Describe the emotion expressed in this image:  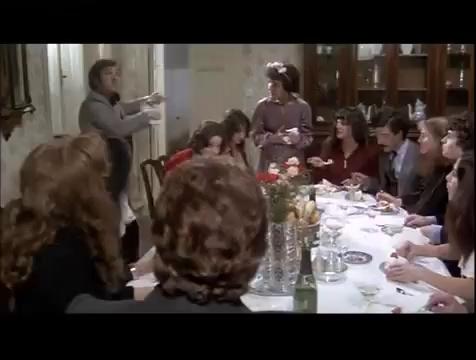
This person displays Suffering, valence and arousal with low intensity.